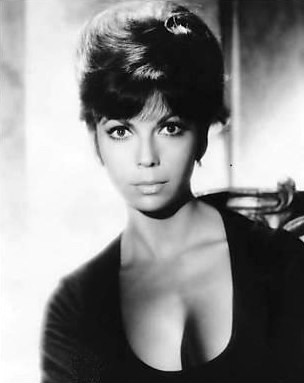
แนนซี ซินาตรา

Infobox musical artist |
| Name = แนนซี ซินาตรา
| image = Nancy Sinatra.JPG
| Background = solo_singer
| Birth_name = แนนซี แซนดรา ซินาตรา
| Origin = เจอร์ซี รัฐนิวเจอร์ซีย์ สหรัฐอเมริกา
| Instrument = เสียงร้อง
| Genre = ร็อก ป็อป
| Occupation = นักร้อง นักแสดง
| Years_active = 1961 - ปัจจุบัน
| Associated_acts = Frank Sinatra Lee Hazlewood Frank Sinatra, Jr.
| URL = nancysinatra.com
แนนซี แซนดรา ซินาตรา () เกิดเมื่อวันที่ 8 มิถุนายน ค.ศ. 1940 ในเมืองเจอร์ซี รัฐนิวเจอร์ซีย์ เป็นนักร้อง นักแสดงชาวอเมริกัน เธอเป็นลูกสาวของนักร้อง/นักแสดง แฟรงก์ ซินาตรา กับภรรยาคนแรก แนนซี บาร์บาโต เธอมีผลงานเพลงฮิตที่เป็นเพลงประจำตัวอย่างเพลง "These Boots Are Made for Walkin'" ในปี 1966 สำหรับเพลงดังอื่นเช่น "Sugar Town", "How Does That Grab You, Darlin'?" และเพลงธีมประกอบภาพยนตร์เจมส์บอนด์ที่ชื่อ "You Only Live Twice"
ในวันครบรอบอายุ 4 ปี ฟิล ซิลเวอร์สและจิมมี แวน ฮูเซน เขียนเพลงที่ชื่อ "Nancy (With the Laughing Face)" ให้พ่อของเธอร้อง
แนนซี ซินาตราเริ่มอาชีพด้วยการร้องเพลงและนักแสดงในต้นคริสต์ทศวรรษ 1960 แต่ในช่วงแรกประสบความสำเร็จเฉพาะในยุโรปและญี่ปุ่น จนเมื่อมีเพลงอันดับ 1 อย่าง "These Boots Are Made for Walkin'" ที่เป็นเพลงยั่ว แต่ให้ความรู้สึกความเป็นธรรมชาติ และเพลงโด่งดังทำให้เธอเป็นสัญลักษณ์ของหญิงสไตล์ โก-โกบูต ภาพคลิปของเพลงนี้เป็นภาพซินาตรากับทรงผมฟูใหญ่กับหญิงสาวอีก 6 คนนุ่งสั้น แบบโก-โกบูต ใส่มินิสเกิร์ต เพลงนี้เขียนโดยลี ฮาเซิลวูด และโปรดิวซ์ด้วย ซึ่งเขาร่วมทำงานกับซินาตราในอีกหลายเพลงฮิตที่เป็นเพลงคู่ รวมถึงเพลง "Some Velvet Morning" และในปี 1966 และ 1967 ซินาตรา มีเพลงฮิต 13 เพลงบนชาร์ตเพลง ซึ่งทั้งหมดเรียบเรียงและมีคอนดักเตอร์คือ บิลลี สเตรนจ์
ในปี 1967 เธอได้ร้องเพลงคู่กับพ่อของเธอ ซึ่งถือเป็นเพลงอันดับ 1 เพลงที่ 2 ของเธอ ชื่อเพลง "Somethin' Stupid" เธอยังได้ร่วมแสดงกับเอลวิส เพรสลีย์ ในภาพยนตร์ "Speedway"
== อ้างอิง ==
หมวดหมู่:นักร้องอเมริกัน
หมวดหมู่:นักแสดงอเมริกัน
หมวดหมู่:ศิลปินสังกัดรีพรีซเรเคิดส์
หมวดหมู่:ศิลปินสังกัดอาร์ซีเอวิคเตอร์
หมวดหมู่:ศิลปินสังกัดอีเล็คตร้าเรเคิดส์
หมวดหมู่:บุคคลจากรัฐนิวเจอร์ซีย์